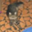
Label: cat